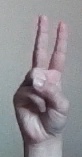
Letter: taa